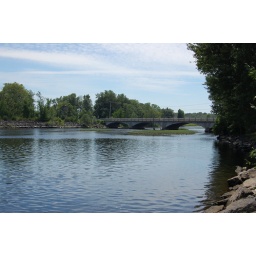
This is a shot of the Oneida River with the arched  Caughdenoy road bridge in the distance. Located in Caughdenoy, NY.